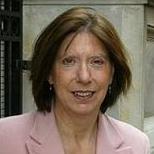
Age: 59